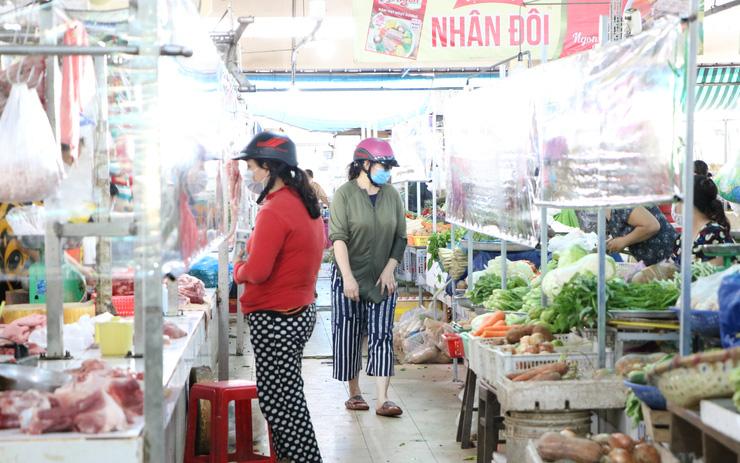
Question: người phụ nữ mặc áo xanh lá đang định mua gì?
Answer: mua rau